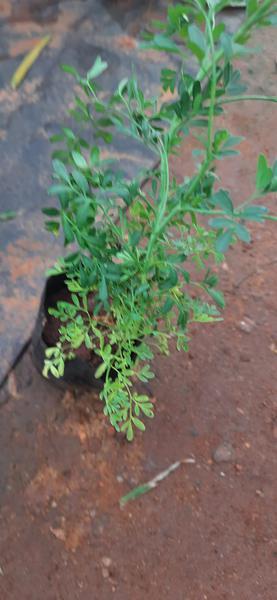
Plant: Nagadali